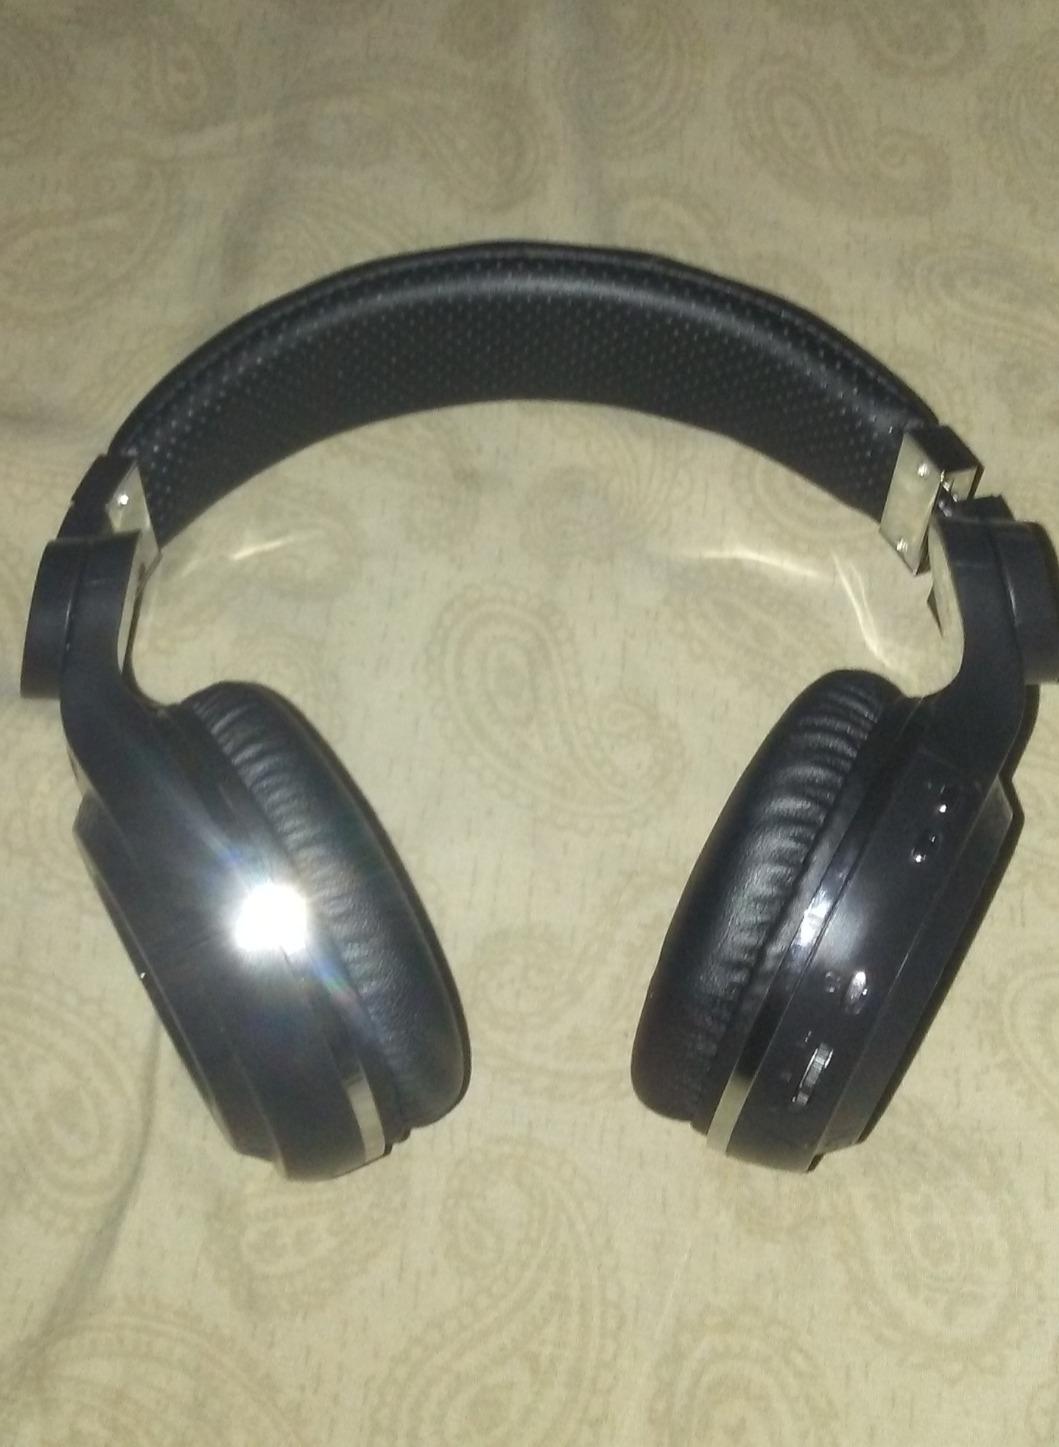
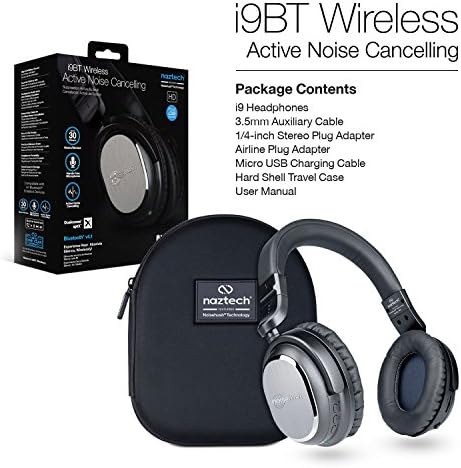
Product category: headphones
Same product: no